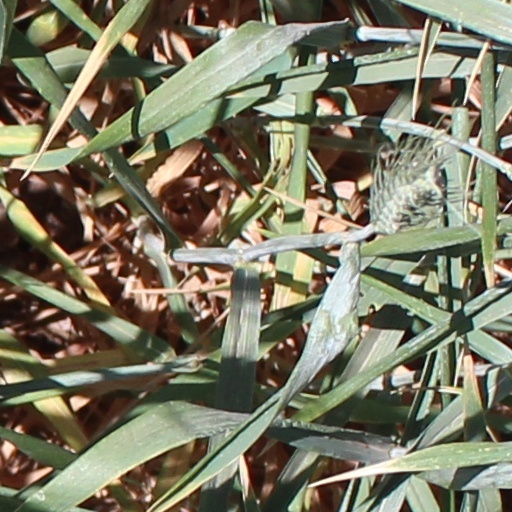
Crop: wheat